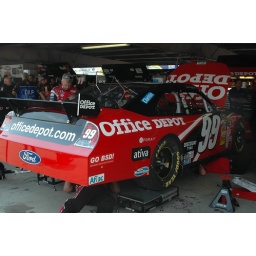
The office Depot car in the garage on race morning. Dover June 2008